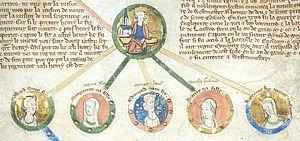
Béatrice d'Angleterre est une princesse d'Angleterre et l'épouse du duc de Bretagne Jean II. Elle est la fille du roi d'Angleterre Henri III Plantagenêt et d'Éléonore de Provence et la sœur d'Édouard Iᵉʳ d'Angleterre, de Marguerite d'Angleterre, et d'Edmond de Lancastre.